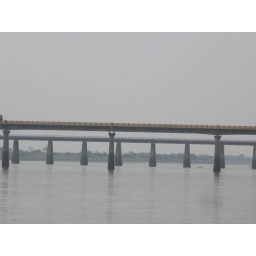
rail and road bridges over godavari river at basar